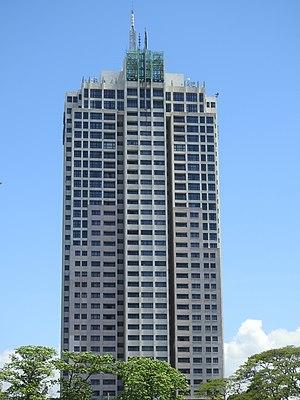
Kajima Corporation est une entreprise japonaise du secteur du bâtiment, des travaux publics et de l'architecture. Elle est basée à Tokyo.
Hilton est un groupe hôtelier américain fondé par Conrad Hilton au début du XXᵉ siècle. Hilton demeure le second groupe hôtelier mondial avec 4 278 établissements et 700 000 chambres dans 85 pays. Son programme de fidélité, appelé le "Hilton Honors" regroupe plus de 29 millions de personnes à travers le monde, dont 2,5 millions de nouveaux adhérents en 2010.
Le Hilton Tower Apartments est un gratte-ciel construit à Colombo au Sri Lanka en 1997. Il mesure 129 mètres de hauteur sur 34 étages et abrite des logements et un hôtel de la chaine Hilton sur une surface de plancher de 46 035 m².